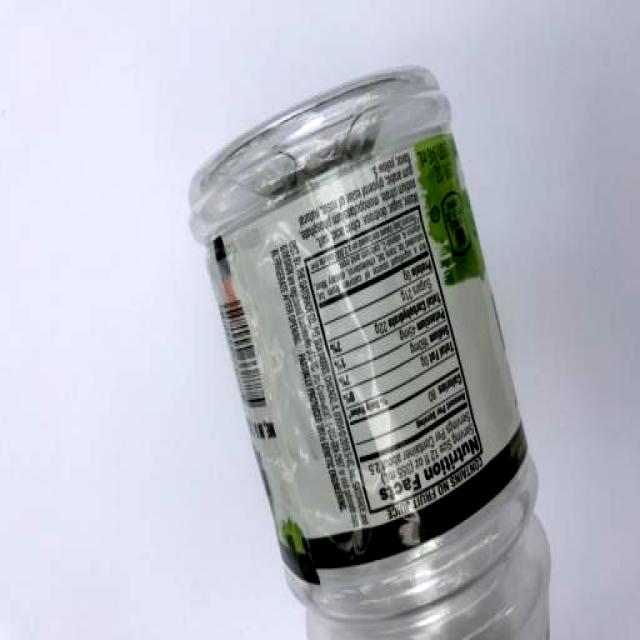
Label: Plastic